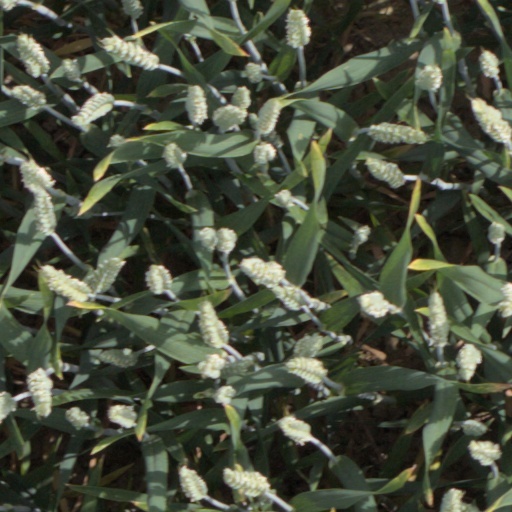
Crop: wheat